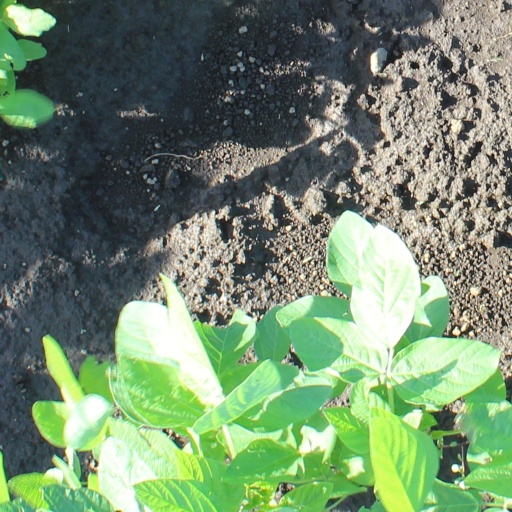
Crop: soybean